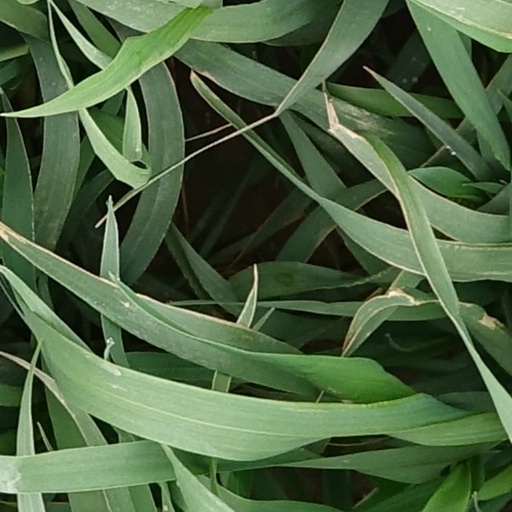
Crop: wheat